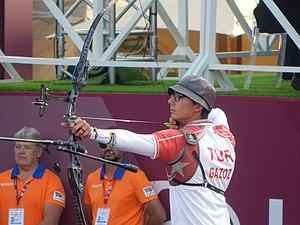
Mete Gazoz, né le 8 juin 1999 à Istanbul, est un archer turc.